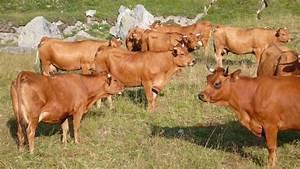
cow